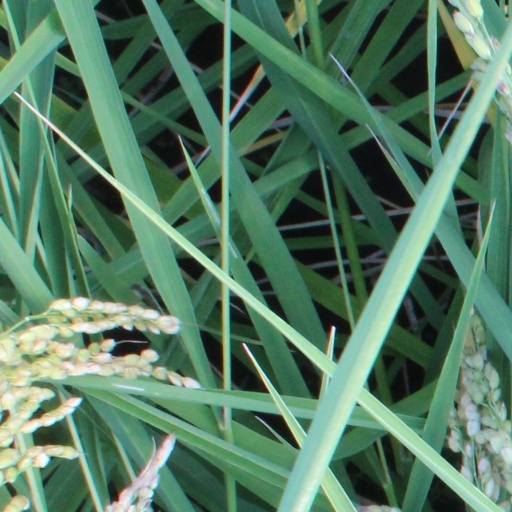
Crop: rice